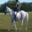
Label: horse